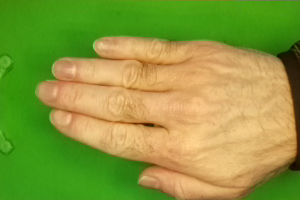
Label: paper